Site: brandenburg
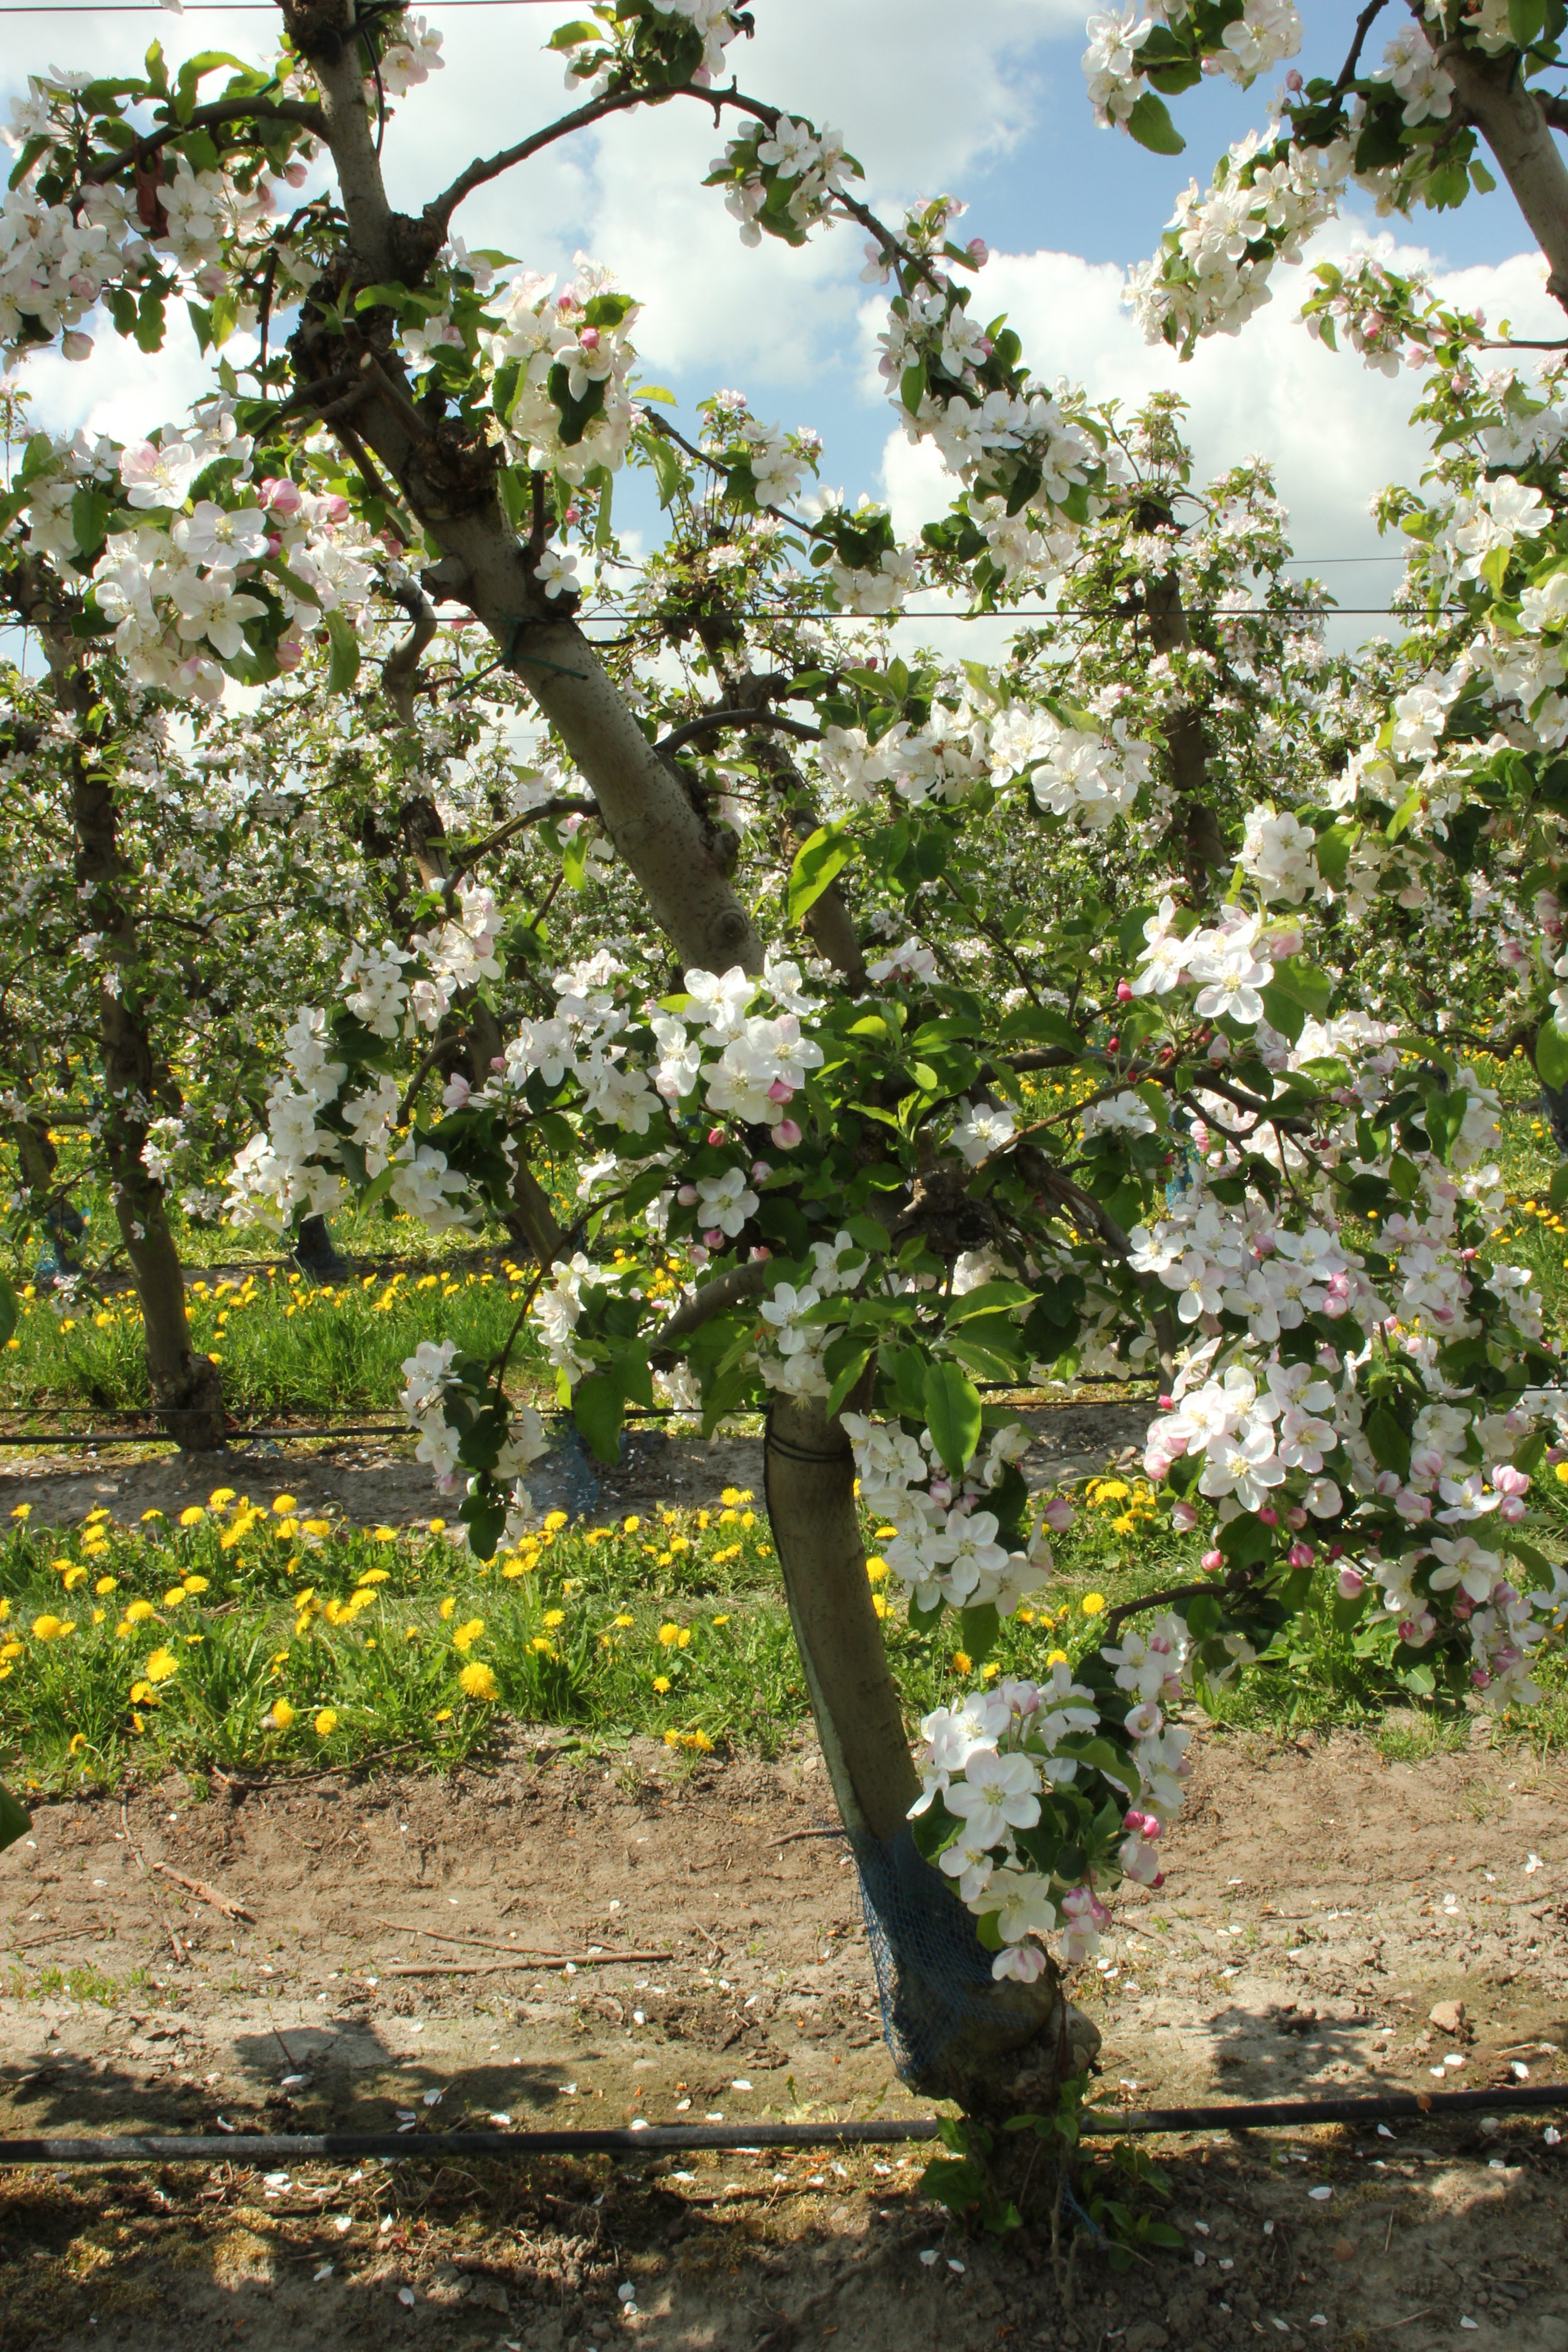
Growth stage (BBCH 65): Flowering